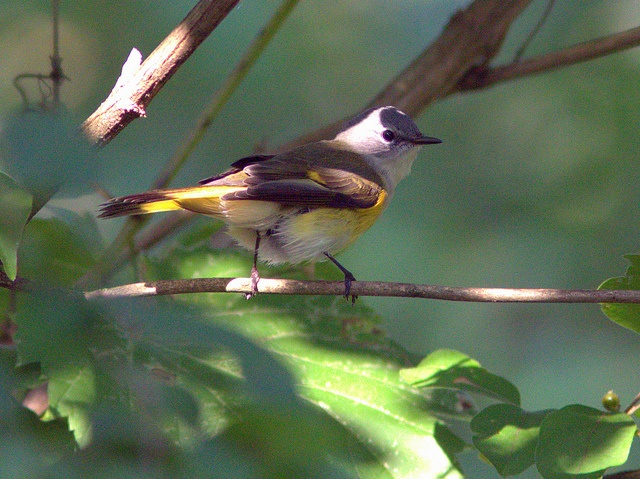
A bird is sitting on a branch of a tree.
A bird is sitting on the limb of a tree.
A bird perched on top of a tree branch.
Bird perched on a single branch of a tree limb.
a little colorful bird sitting on a tree branch